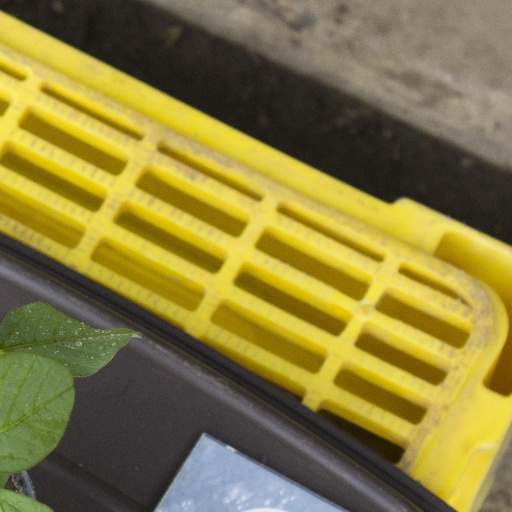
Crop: soybean